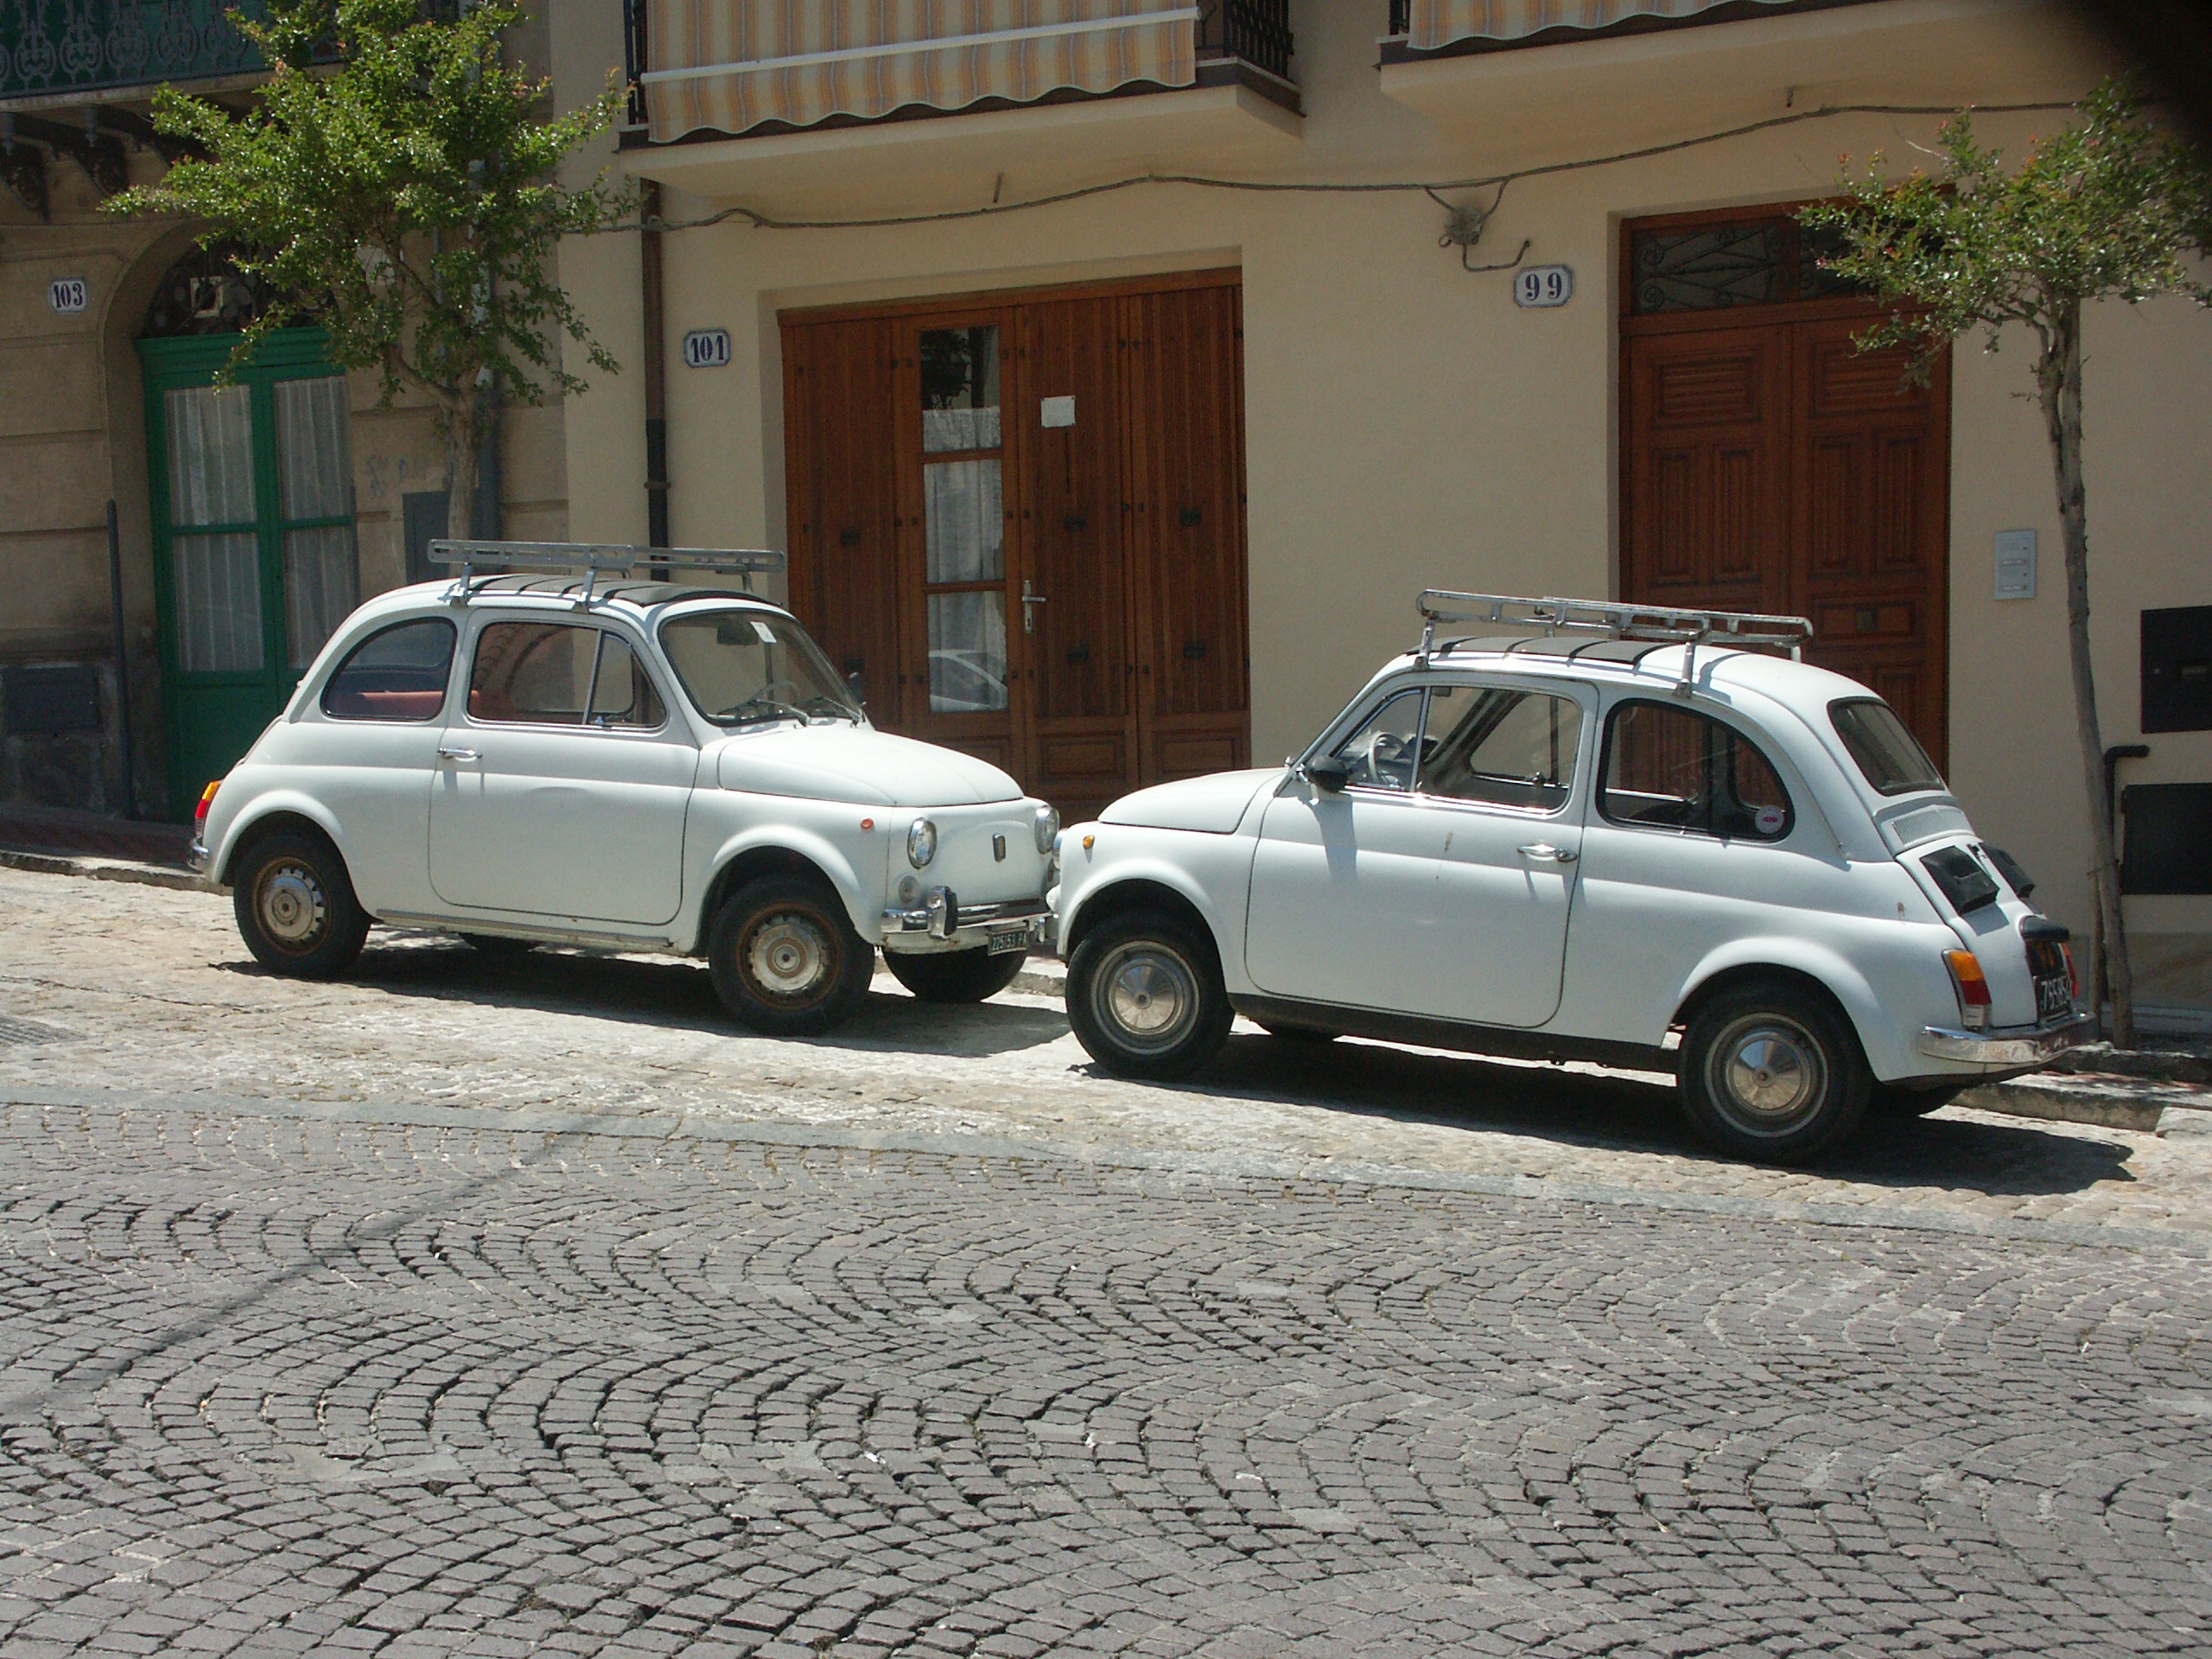
car, wheel, vehicle, fiat 500, oldtimer, autos, fiat, antique car, city car, land vehicle, automobile make, compact car, family car, subcompact car